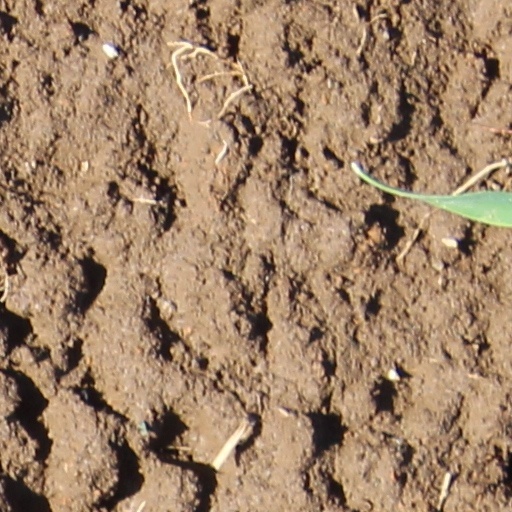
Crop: wheat